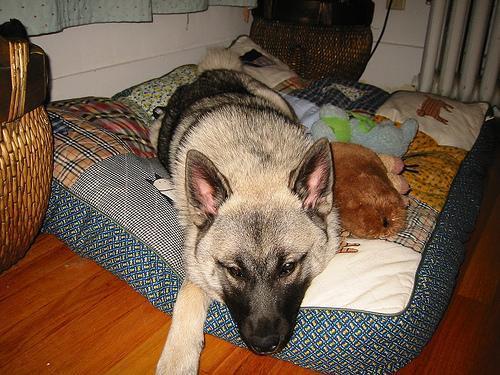
Norwegian_elkhound